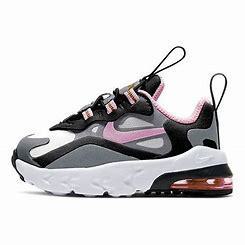
Brand: Nike
Model: Air Max 270 Rt